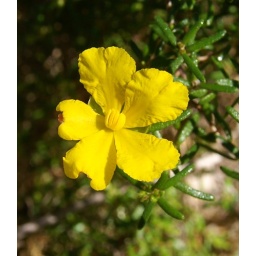
These brighten the bush with their golden yellow flowers over a long period.